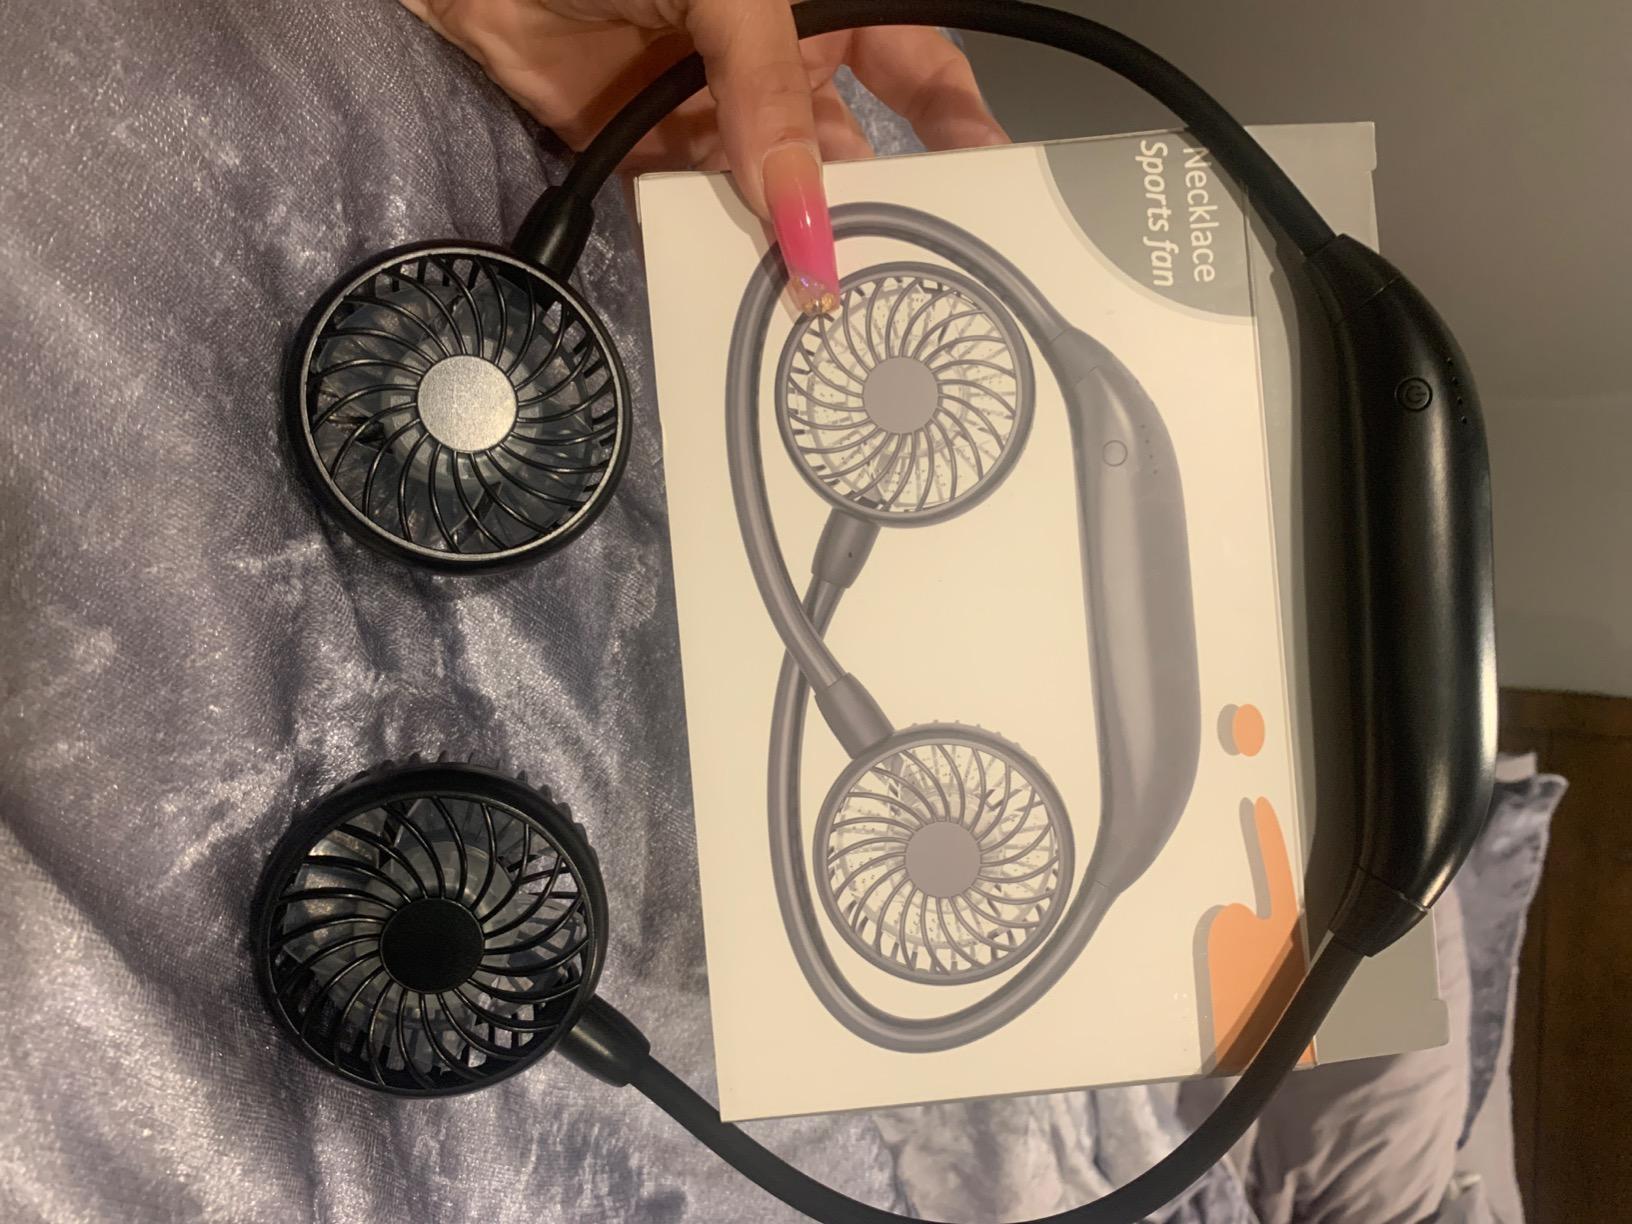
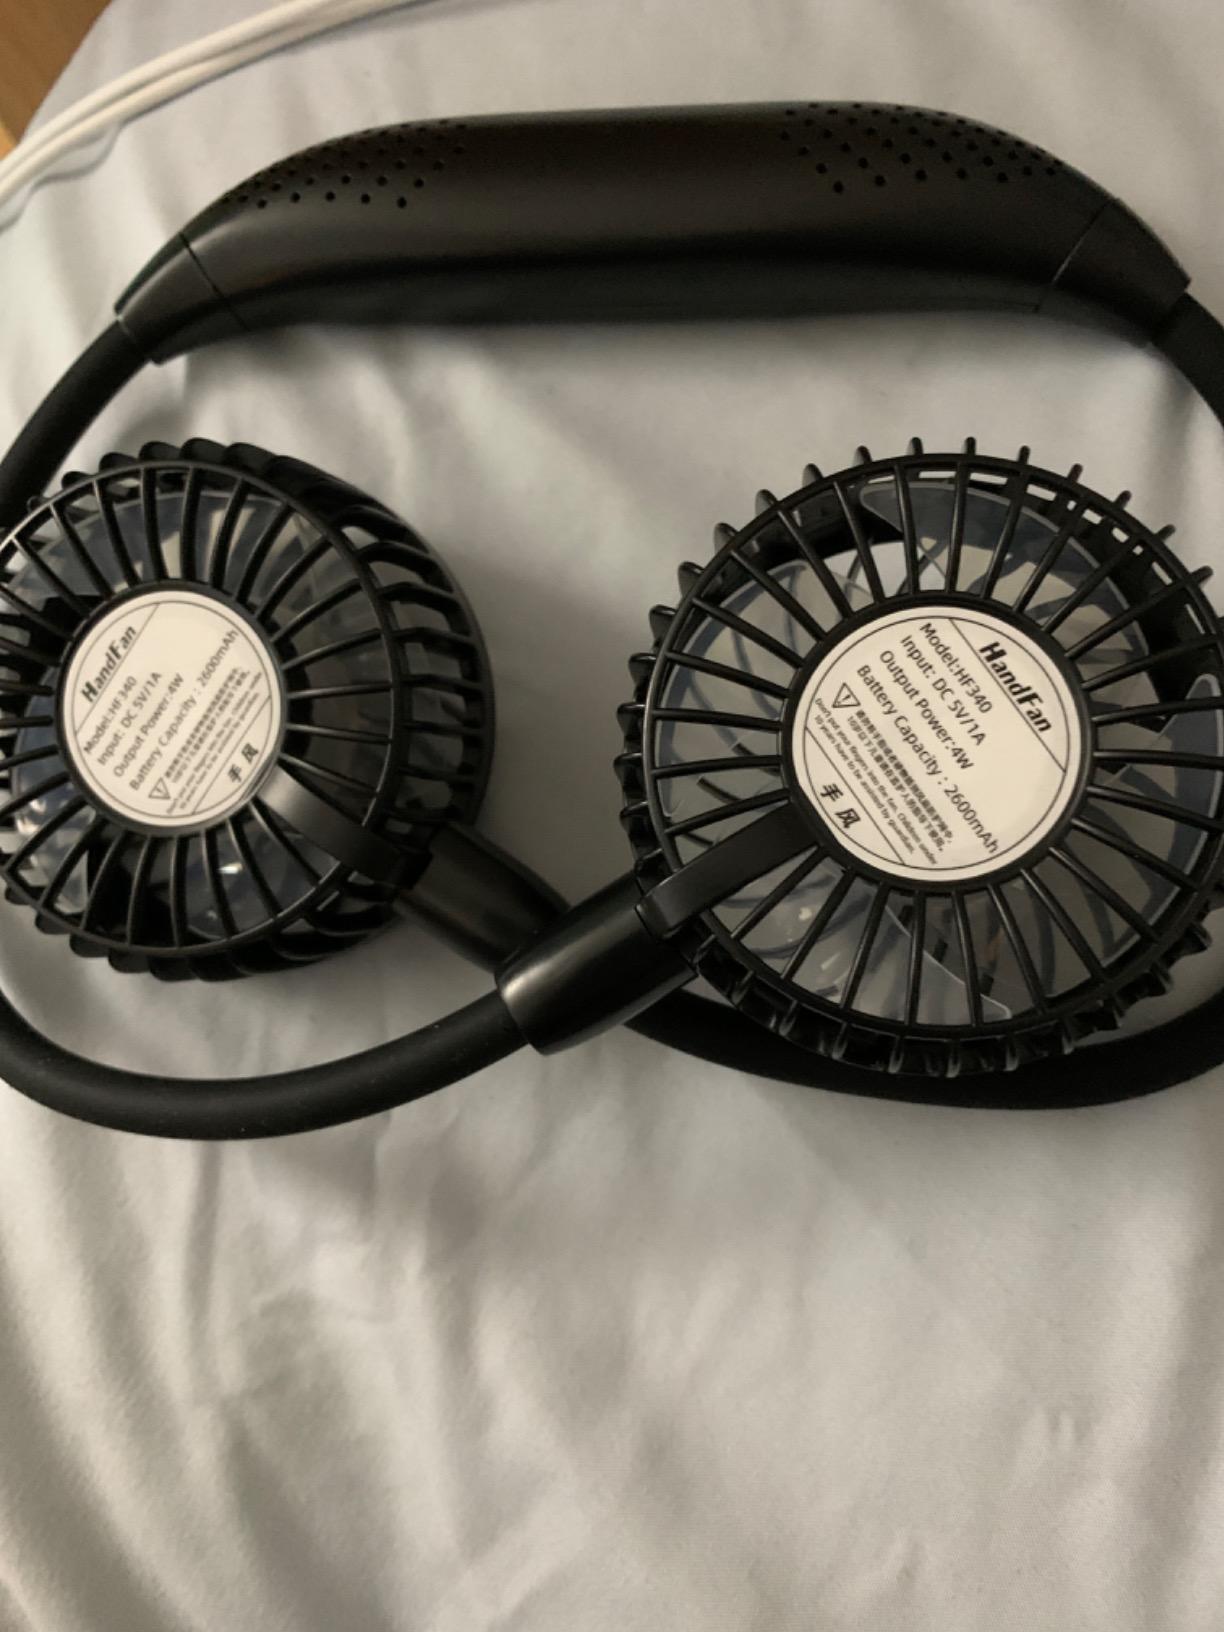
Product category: fan
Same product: yes